Battle of Le Cateau

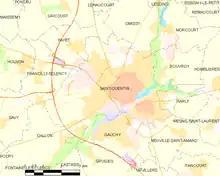

According to , the German official history, Lieutenant-General Friedrich Sixt von Armin, the commander of IV Corps, issued an order at 11:15 that co-ordinated the encounter battle but there is no evidence of German command above the divisional level. About 75 per cent of the troops of IV Corps were in contact before they received the order and the rest never got to the battlefield. Sixt von Armin had no authority over II Cavalry Corps, which fought independently.